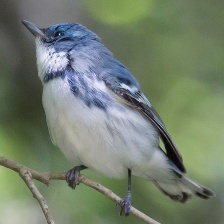
Species: CERULEAN WARBLER
Scientific name: SETOPHAGA CERULEA